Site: brandenburg
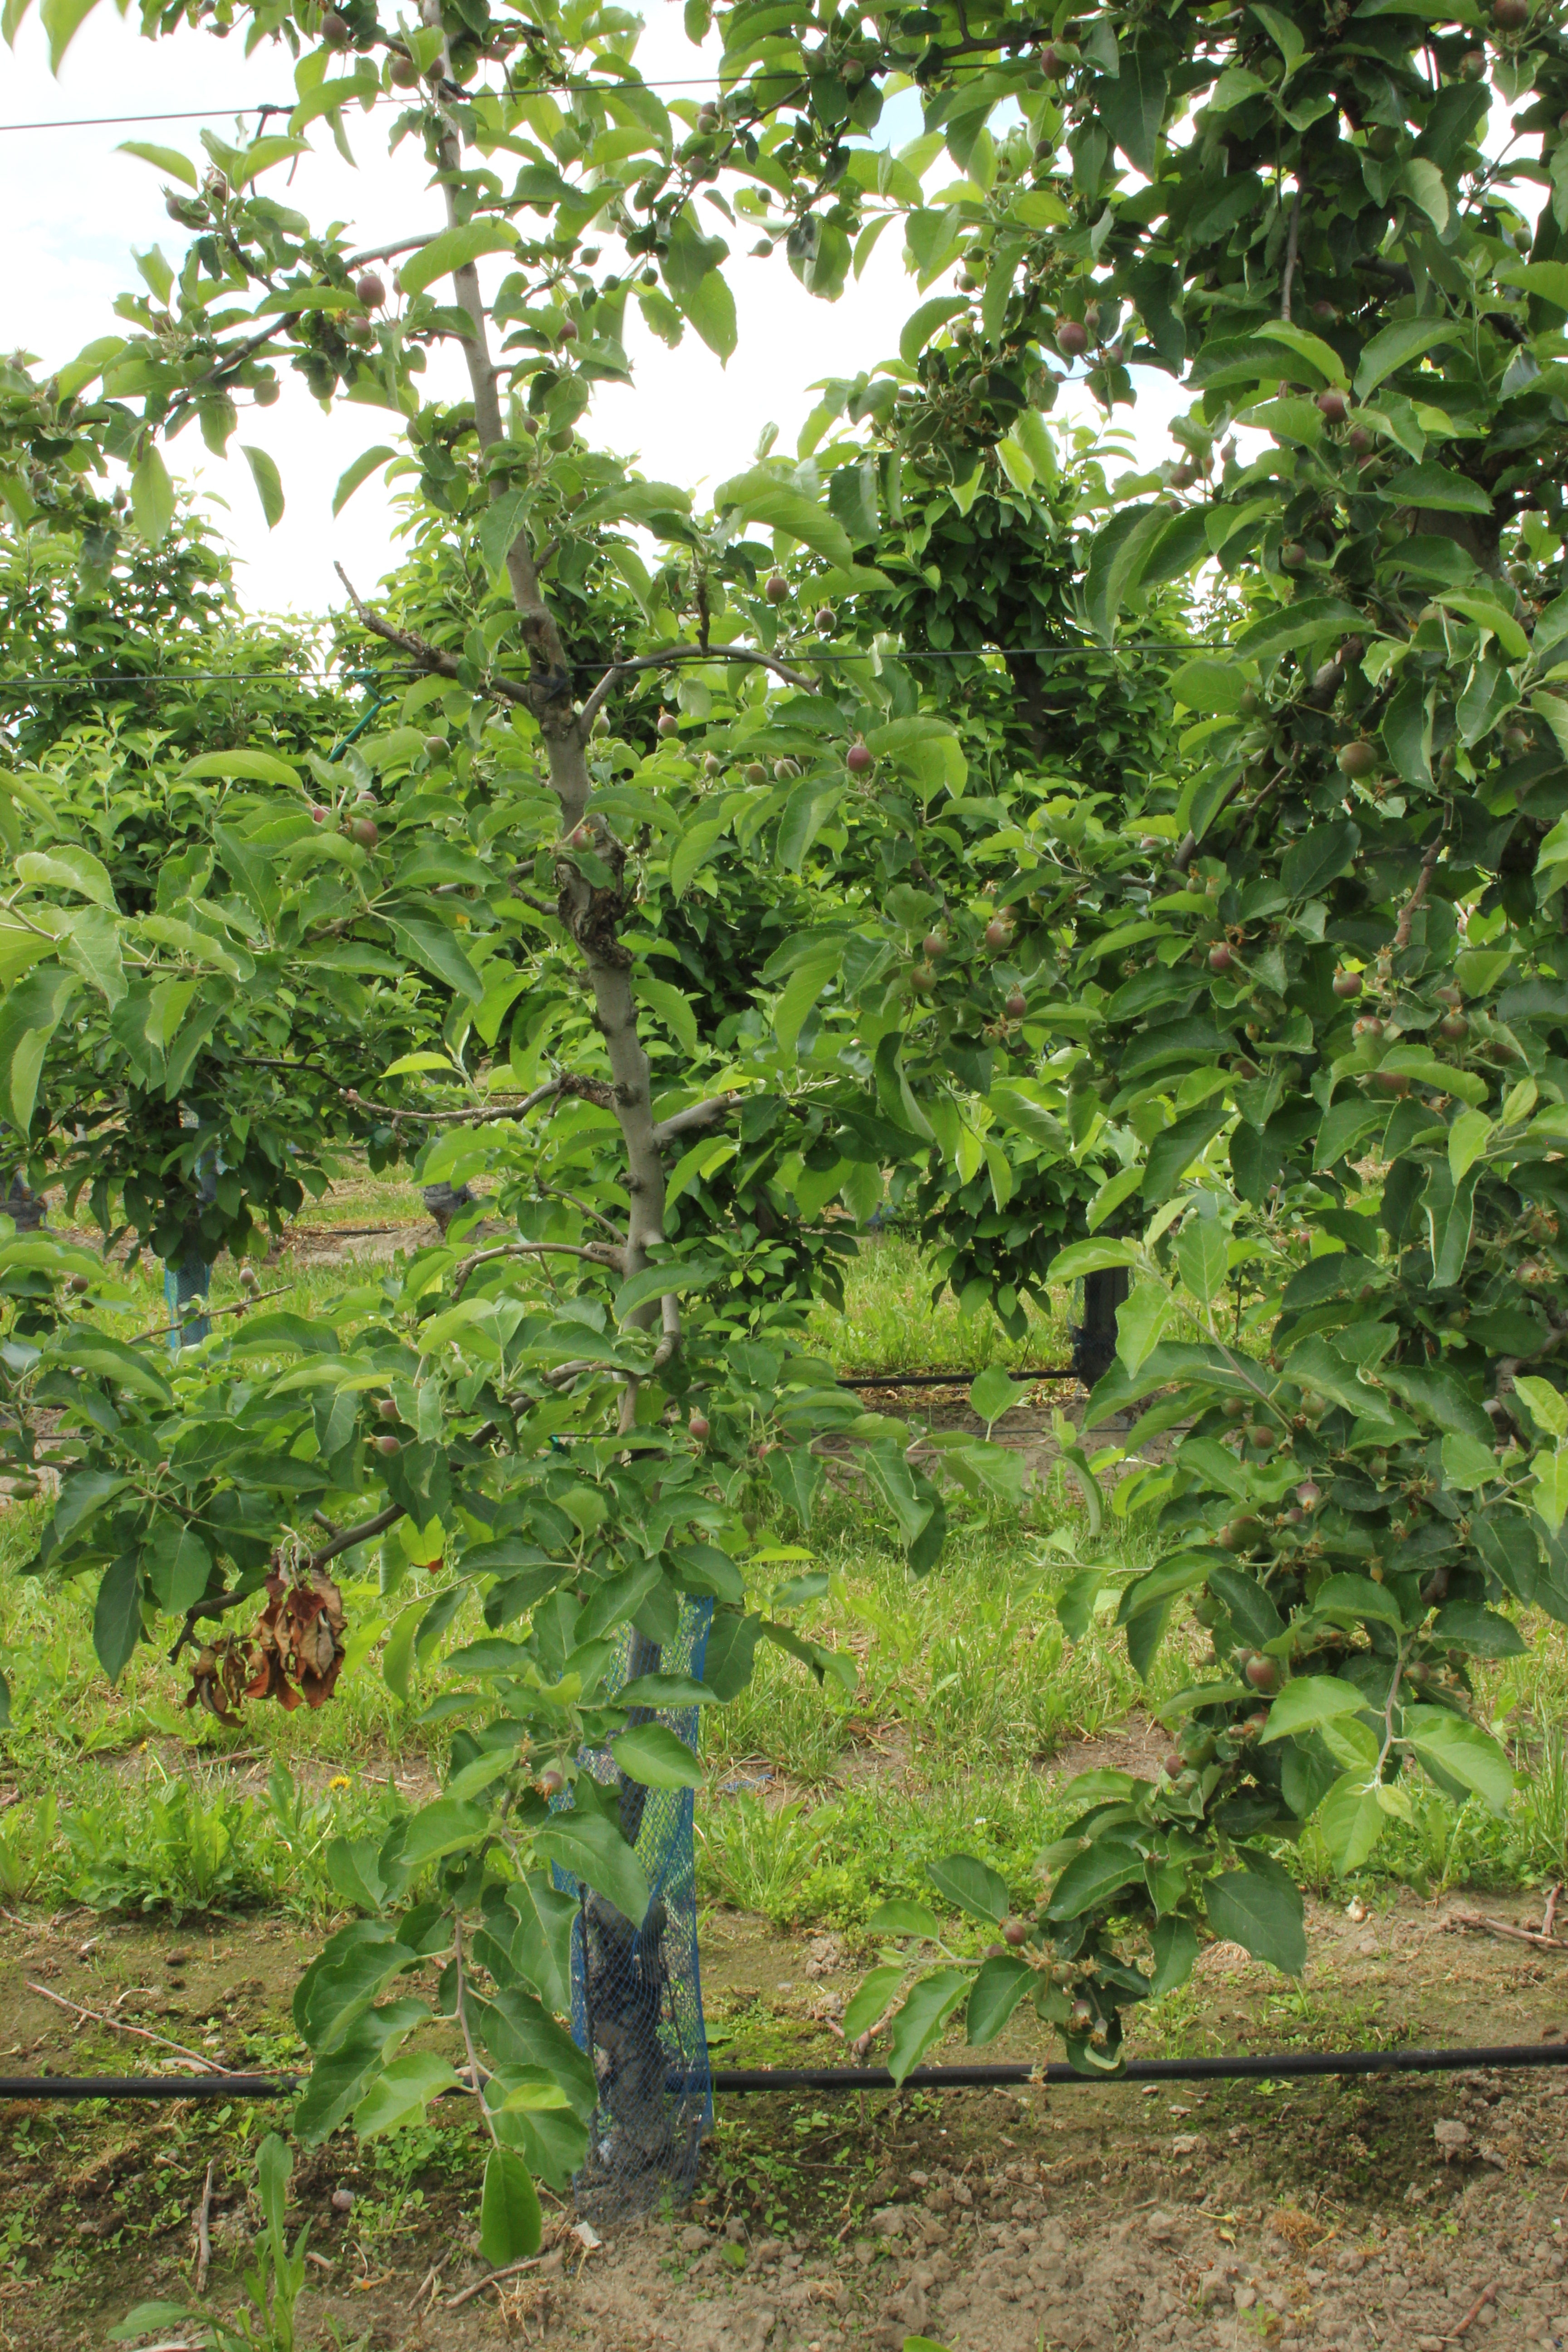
Growth stage (BBCH 72): Development of fruit